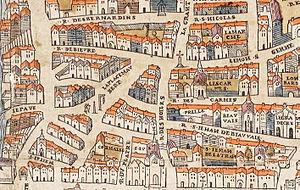
La place Maubert et les rues avoisinantes sur le Plan de Truschet et Hoyau (1550).
Louis Surugue, né à Paris en 1686 et mort le 6 octobre 1762 à Grand-Vaux près de Savigny-sur-Orge, est un graveur aquafortiste et buriniste français du XVIIIᵉ siècle, signant ses travaux L. Surugue, Louis Surugue ou Ludovicus Surugue.
François Robert Ingouf, dit Ingouf le Jeune, est un graveur d'interprétation buriniste et aquafortiste français né à Paris le 22 novembre 1747, mort à Paris le 17 juin 1812.
La rue des Lavandières-Place-Maubert est une ancienne rue de Paris, disparue en 1888 lors du percement de la rue Lagrange. Elle était située dans le quartier de la Sorbonne du 5ᵉ arrondissement. Elle ne doit pas être confondue avec la rue des Lavandières-Sainte-Opportune dans le 1ᵉʳ arrondissement.
La place Maubert, surnommée La Maube est une place située dans les quartiers de la Sorbonne et Saint-Victor du 5ᵉ arrondissement de Paris.
La rue des Noyers est une ancienne rue de Paris. Elle était située dans l'ancien 12ᵉ arrondissement. Elle a disparu lors du percement du boulevard Saint-Germain.